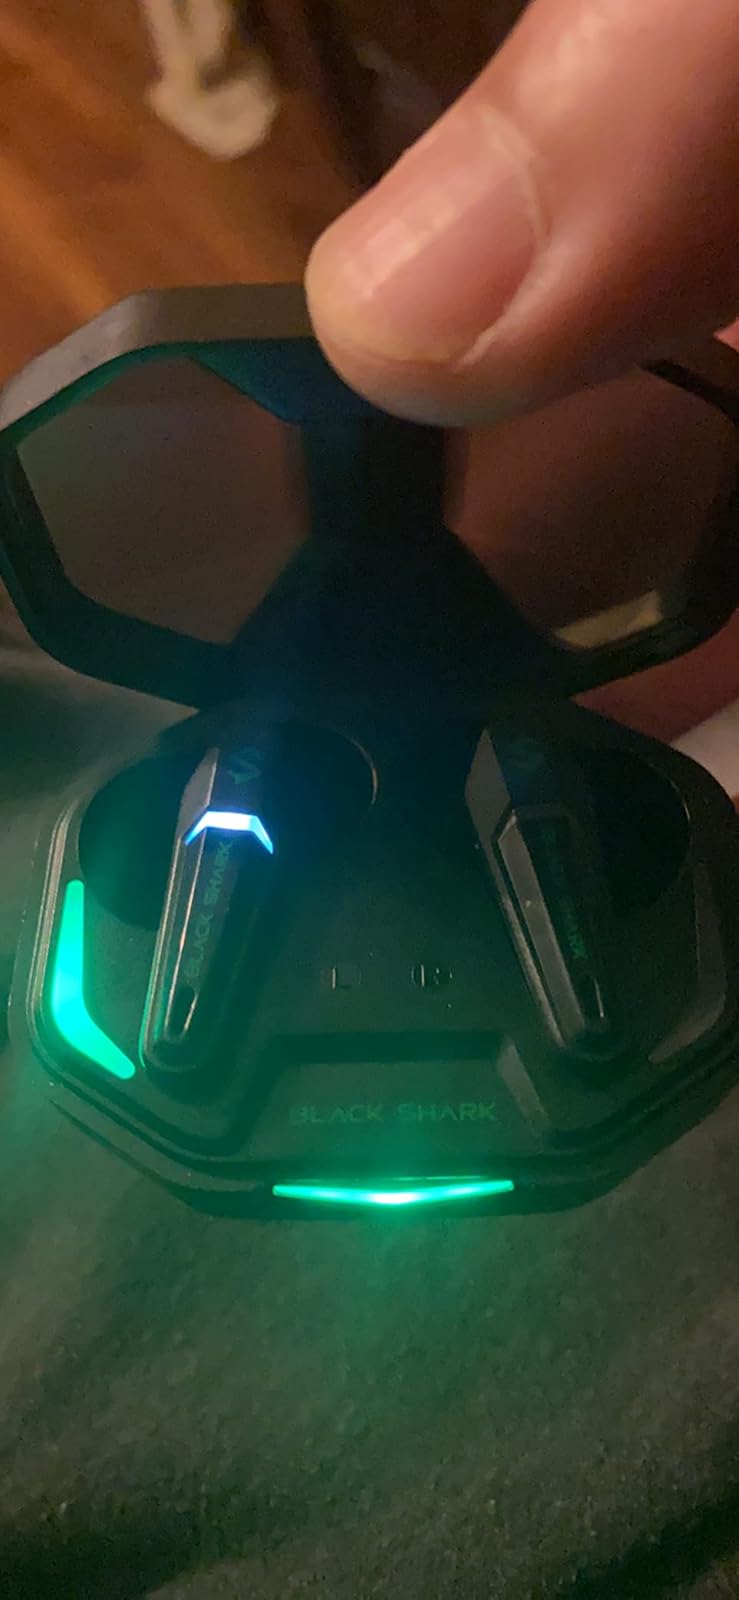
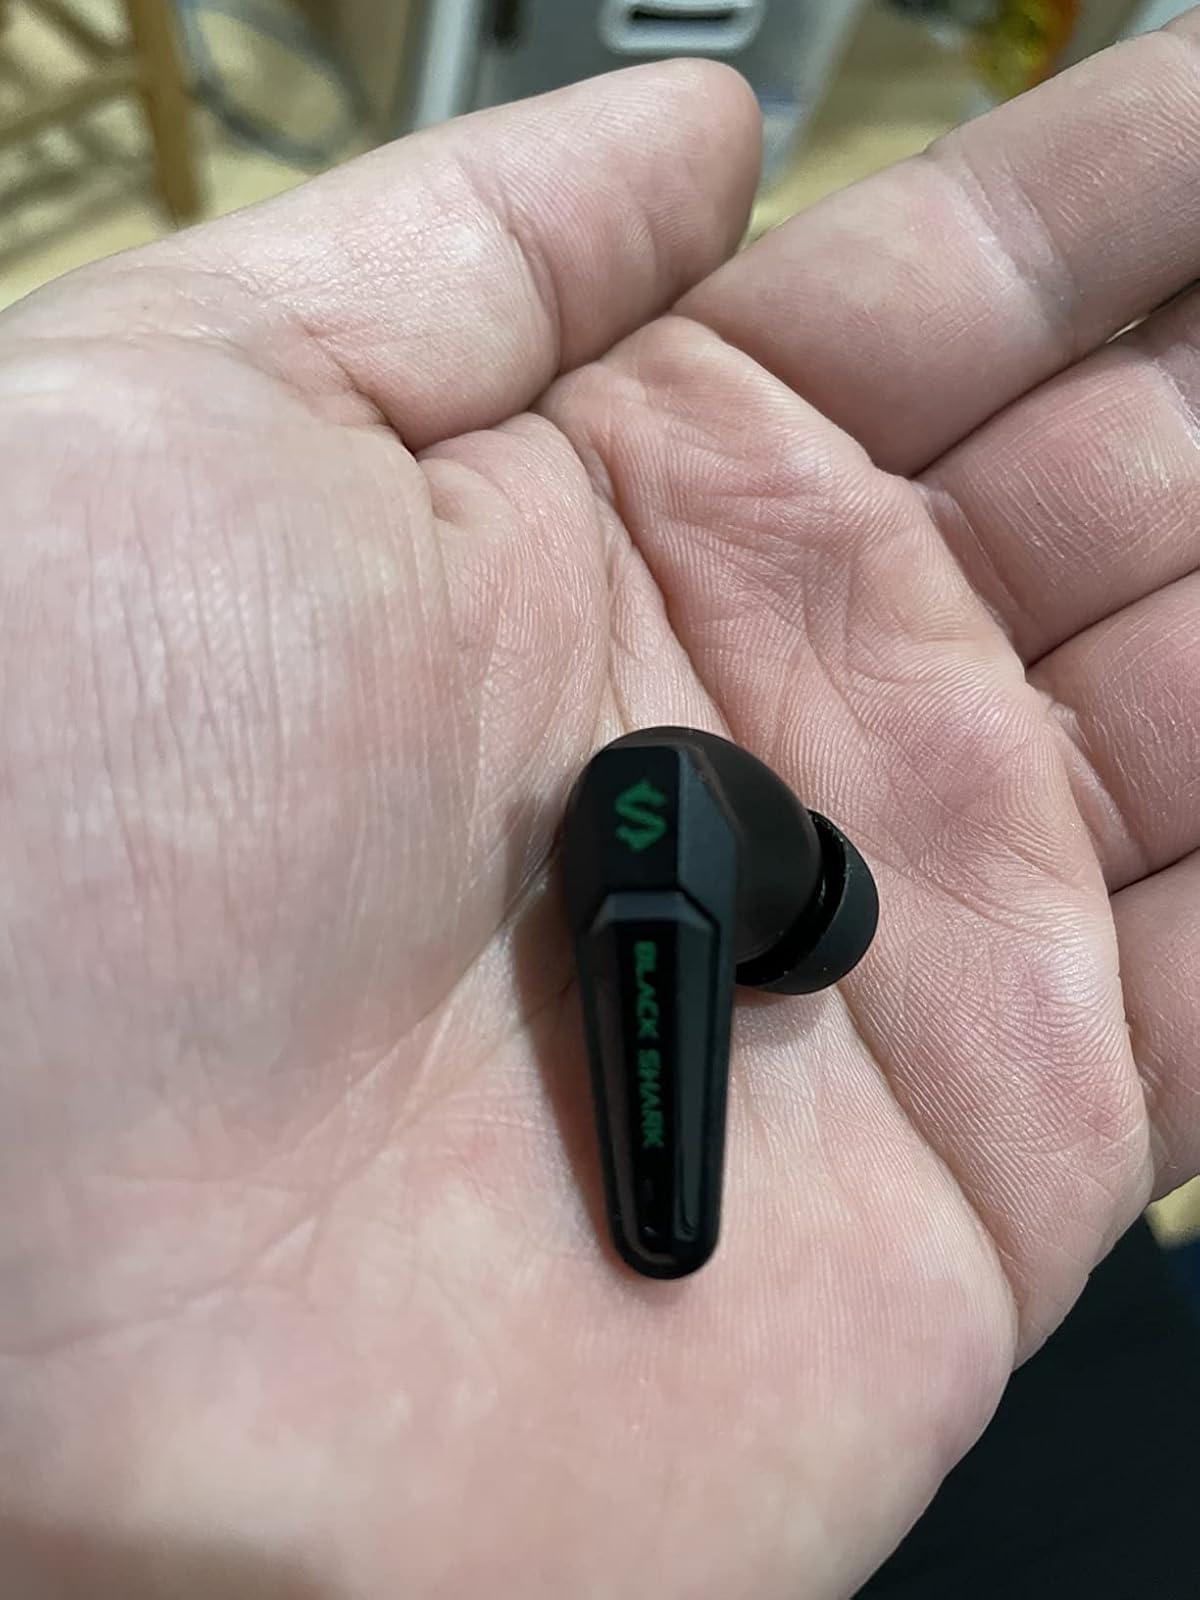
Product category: earbuds
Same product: yes